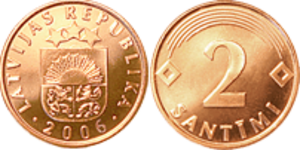
Lettiske lats / De lettiske gangbare mønter
Lats var møntfoden i Letland indtil d. 1. januar 2014, hvor den afløstes af euroen. Den forkortedes Ls. 1 lats = 100 santīmu.